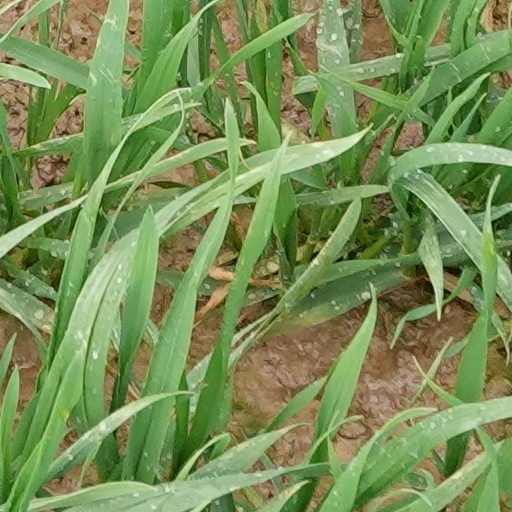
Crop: wheat